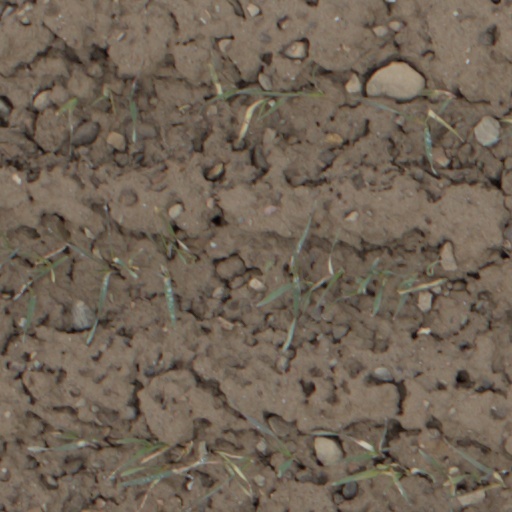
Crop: wheat